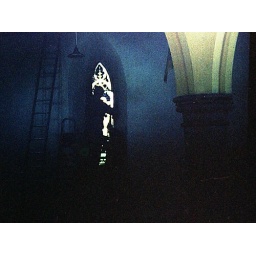
Cotmanhay parish church - near its demolition time - removal of stained glass windows by specialist : 1987 .